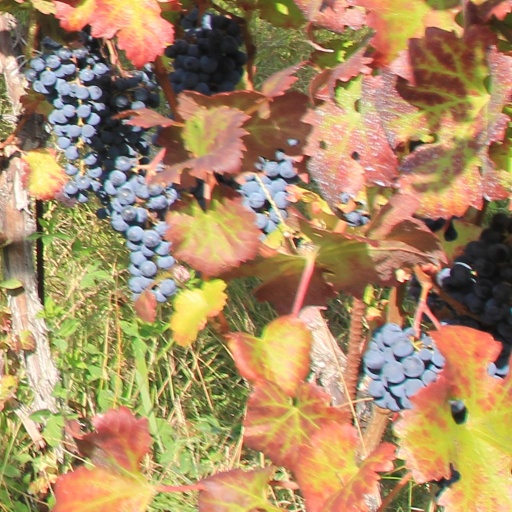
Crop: grape